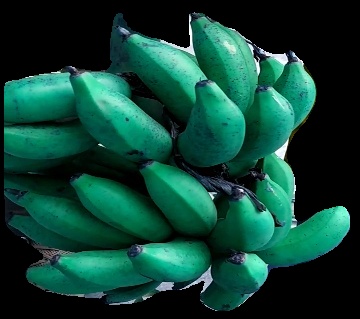
Variety: rasbale
Grade: grade3